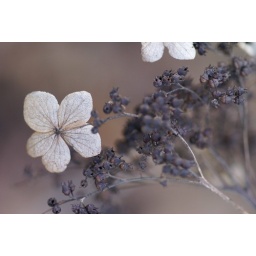
I found this in a flower bed in our road. Pretty in a black &amp;amp; white sort of way